Picabo, Idaho

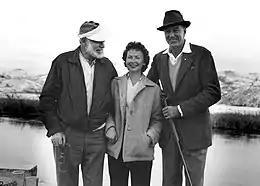
Ernest Hemingway bird-hunting at Silver Creek near Picabo, with Gary Cooper and local Bobbie Peterson, January 1959

Picabo is located along U.S. Route 20, about west of Carey, southeast of Hailey, and northeast of Shoshone. It has a gas station, country store, post office, and a small airport. The community is surrounded by large ranches and irrigated fields. The 2000 United States census for this ZIP Code shows a population of 128 in 56 housing units in .